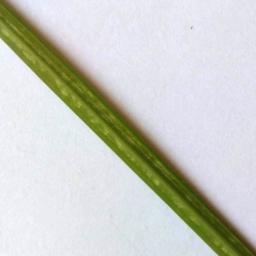
Label: Rice___Healthy